No Gun Ri massacre

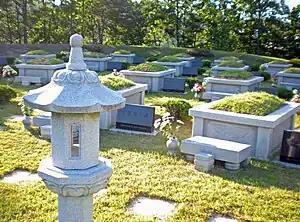
This cemetery, opened in 2009, holds remains of some victims of the 1950 refugee massacre at No Gun Ri. It occupies a hilltop above the No Gun Ri Memorial Peace Park.

Journalists and scholars subsequently noted that the U.S. report either did not address or presented incomplete versions of key declassified documents, some previously reported in the news media. News reports pointed out that the U.S. review, in describing the July 1950 Air Force memo, did not acknowledge that it said refugees were being strafed at the Army's request. Researchers found that the U.S. review had not disclosed the existence of U.S. Air Force mission reports during this period documenting the strafing of apparent refugee groups and air strikes in the No Gun Ri vicinity. The report did not address the commanders' July 26–27, 1950, instructions in the 25th Infantry Division saying that civilians in the war zone would be considered unfriendly and shot. In saying no such orders were issued at No Gun Ri, the Army did not disclose that the 7th Cavalry log, which would have held such orders, was missing from the National Archives.